Heldenplatz

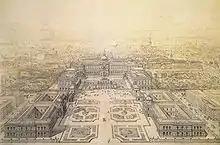
Blueprint of the planned "Kaiserforum" by Gottfried Semper

Heldenplatz is a public space in front of the Hofburg Palace in Vienna, Austria. Located in the Innere Stadt borough, the President of Austria resides in the adjoining Hofburg wing, while the Federal Chancellery is on adjacent Ballhausplatz.